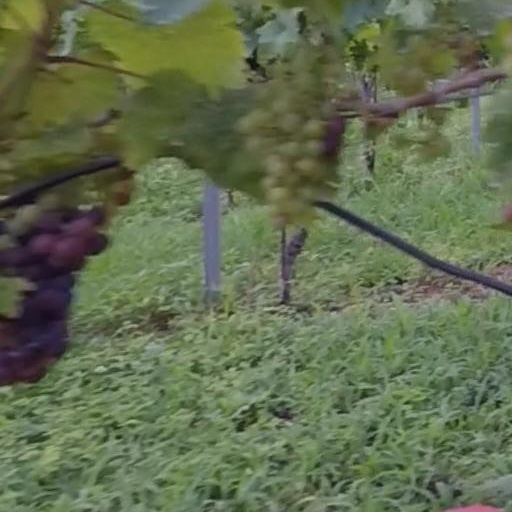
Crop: grape